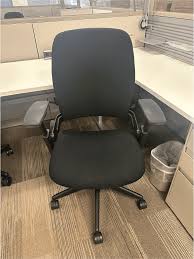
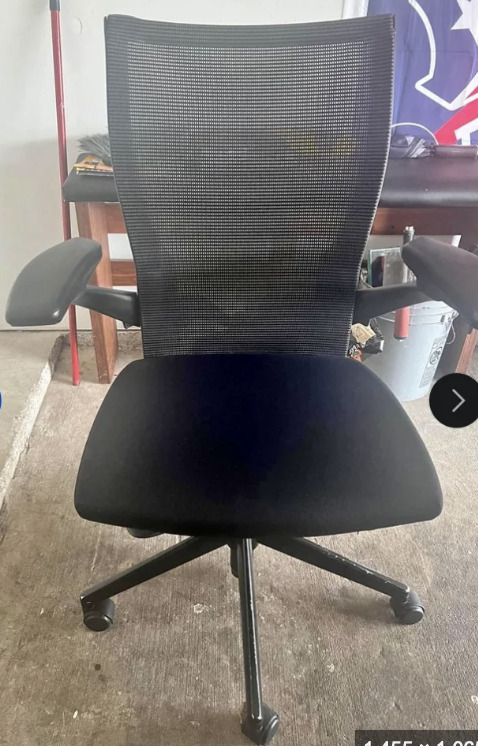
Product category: items_chair
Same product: no